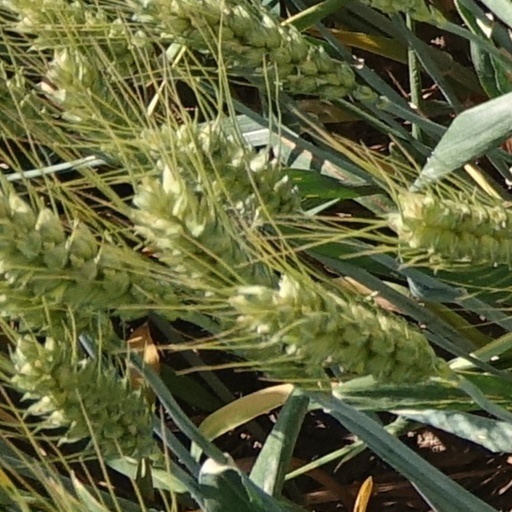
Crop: wheat